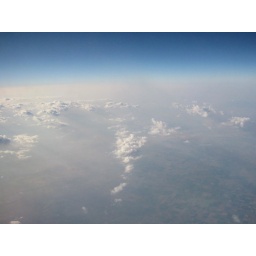
clouds over nevada on the flight home